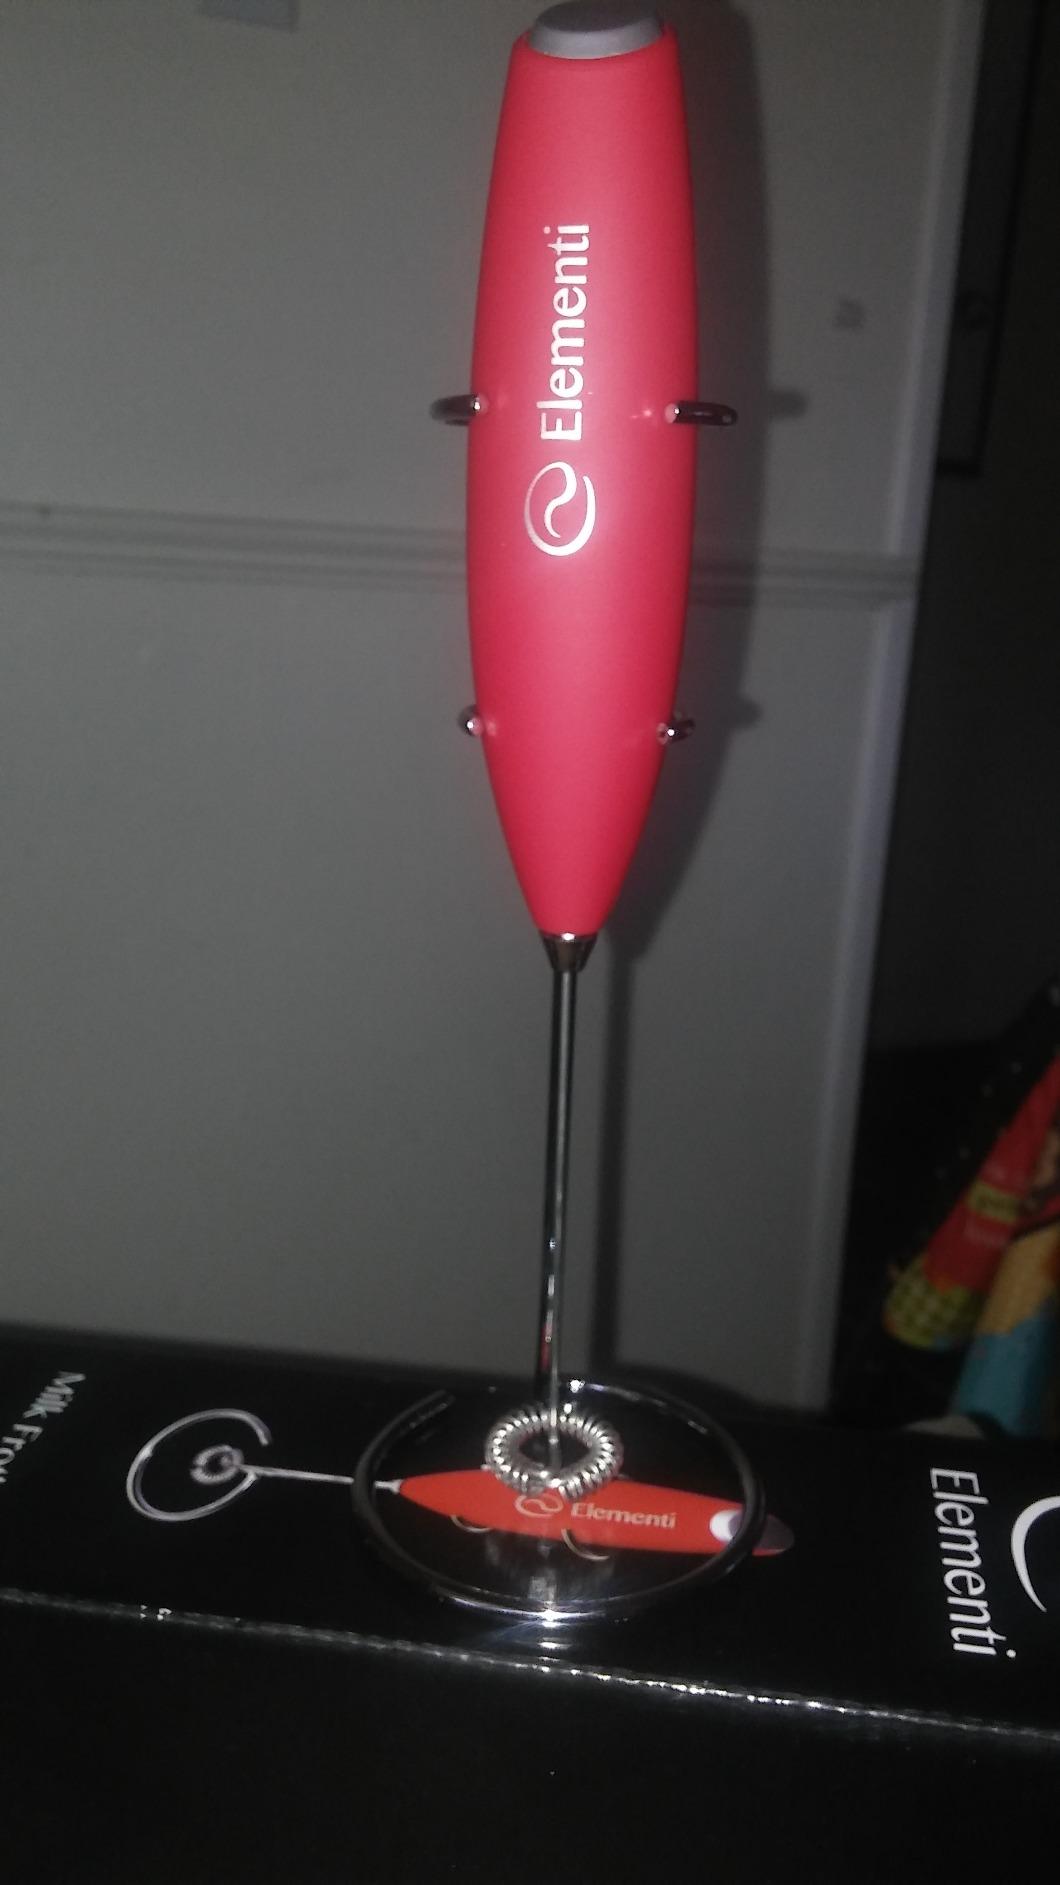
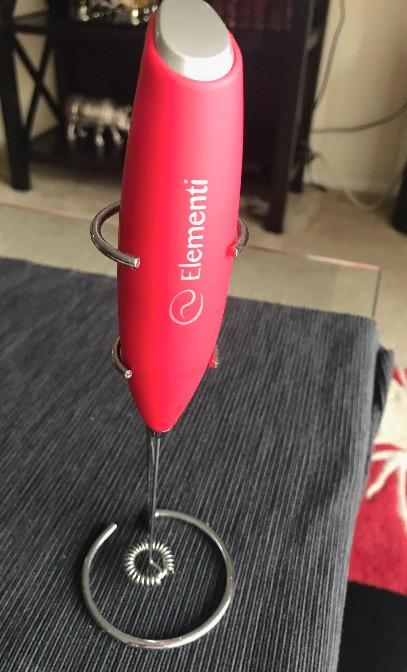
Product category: items_mixer
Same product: yes